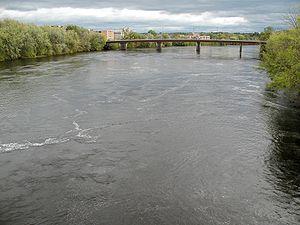
La rivière Chippewa est un cours d'eau qui coule dans l'État du Wisconsin aux États-Unis, et un affluent du fleuve le Mississippi.